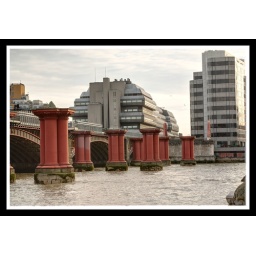
The red piers are remnants of an earlier bridge built in 1862, beside them is another rail bridge built in 1884.